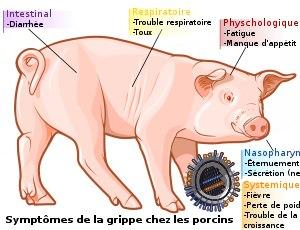
Une grippe porcine est une maladie respiratoire provoquée par un virus grippal infectant les cochons. Courante chez les porcs, avec une estimation de 25 % des animaux atteints à l'échelle mondiale, son taux de morbidité est élevé mais son taux de mortalité est faible. La maladie qui se caractérise par un pic de fièvre, de la toux, la perte d'appétit et une respiration difficile guérit spontanément en 7 à 10 jours. Les formes asymptomatiques ne sont pas rares. Du fait et du faible impact sur la prise de poids finale des animaux et de la non-contagiosité de la viande d'animaux infectés, les éleveurs sont peu enclins à une surveillance de cette maladie, qui n'est d'ailleurs sujette à aucune déclaration obligatoire. Le virus est transmis par contact direct et indirect et par aérosols, par des animaux malades ou porteurs asymptomatiques. On ne retrouve pas de saisonnalité marquée contrairement à ce qui s'observe pour la grippe humaine en zone tempérée. Des vaccinations systématiques sont effectuées sur les populations de porcs dans de nombreux pays.